Romantic music

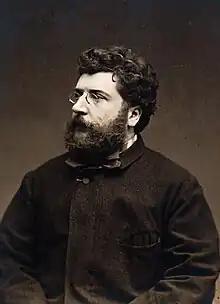
Bizet photographed by Étienne Carjat (1875)

The Mighty Five were a group of Russian composers centered in Saint Petersburg who collaborated with each other from 1856 to 1870 to create a distinctly Russian national style of classical music. They were often at odds with Pyotr Ilyich Tchaikovsky who favored a more Western approach to classical composition.